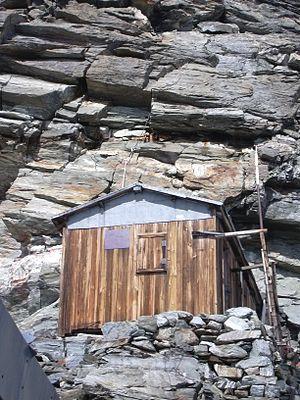
Le refuge Jean-Antoine Carrel se situe dans le haut Valtournenche, en Vallée d'Aoste, dans les Alpes pennines italiennes, à 3 825 mètres d'altitude.
La cabane Louis-Amédée de Savoie est un ancien bivouac qui se situait sur la crête sud-ouest du Cervin à 3 480 mètres d'altitude.